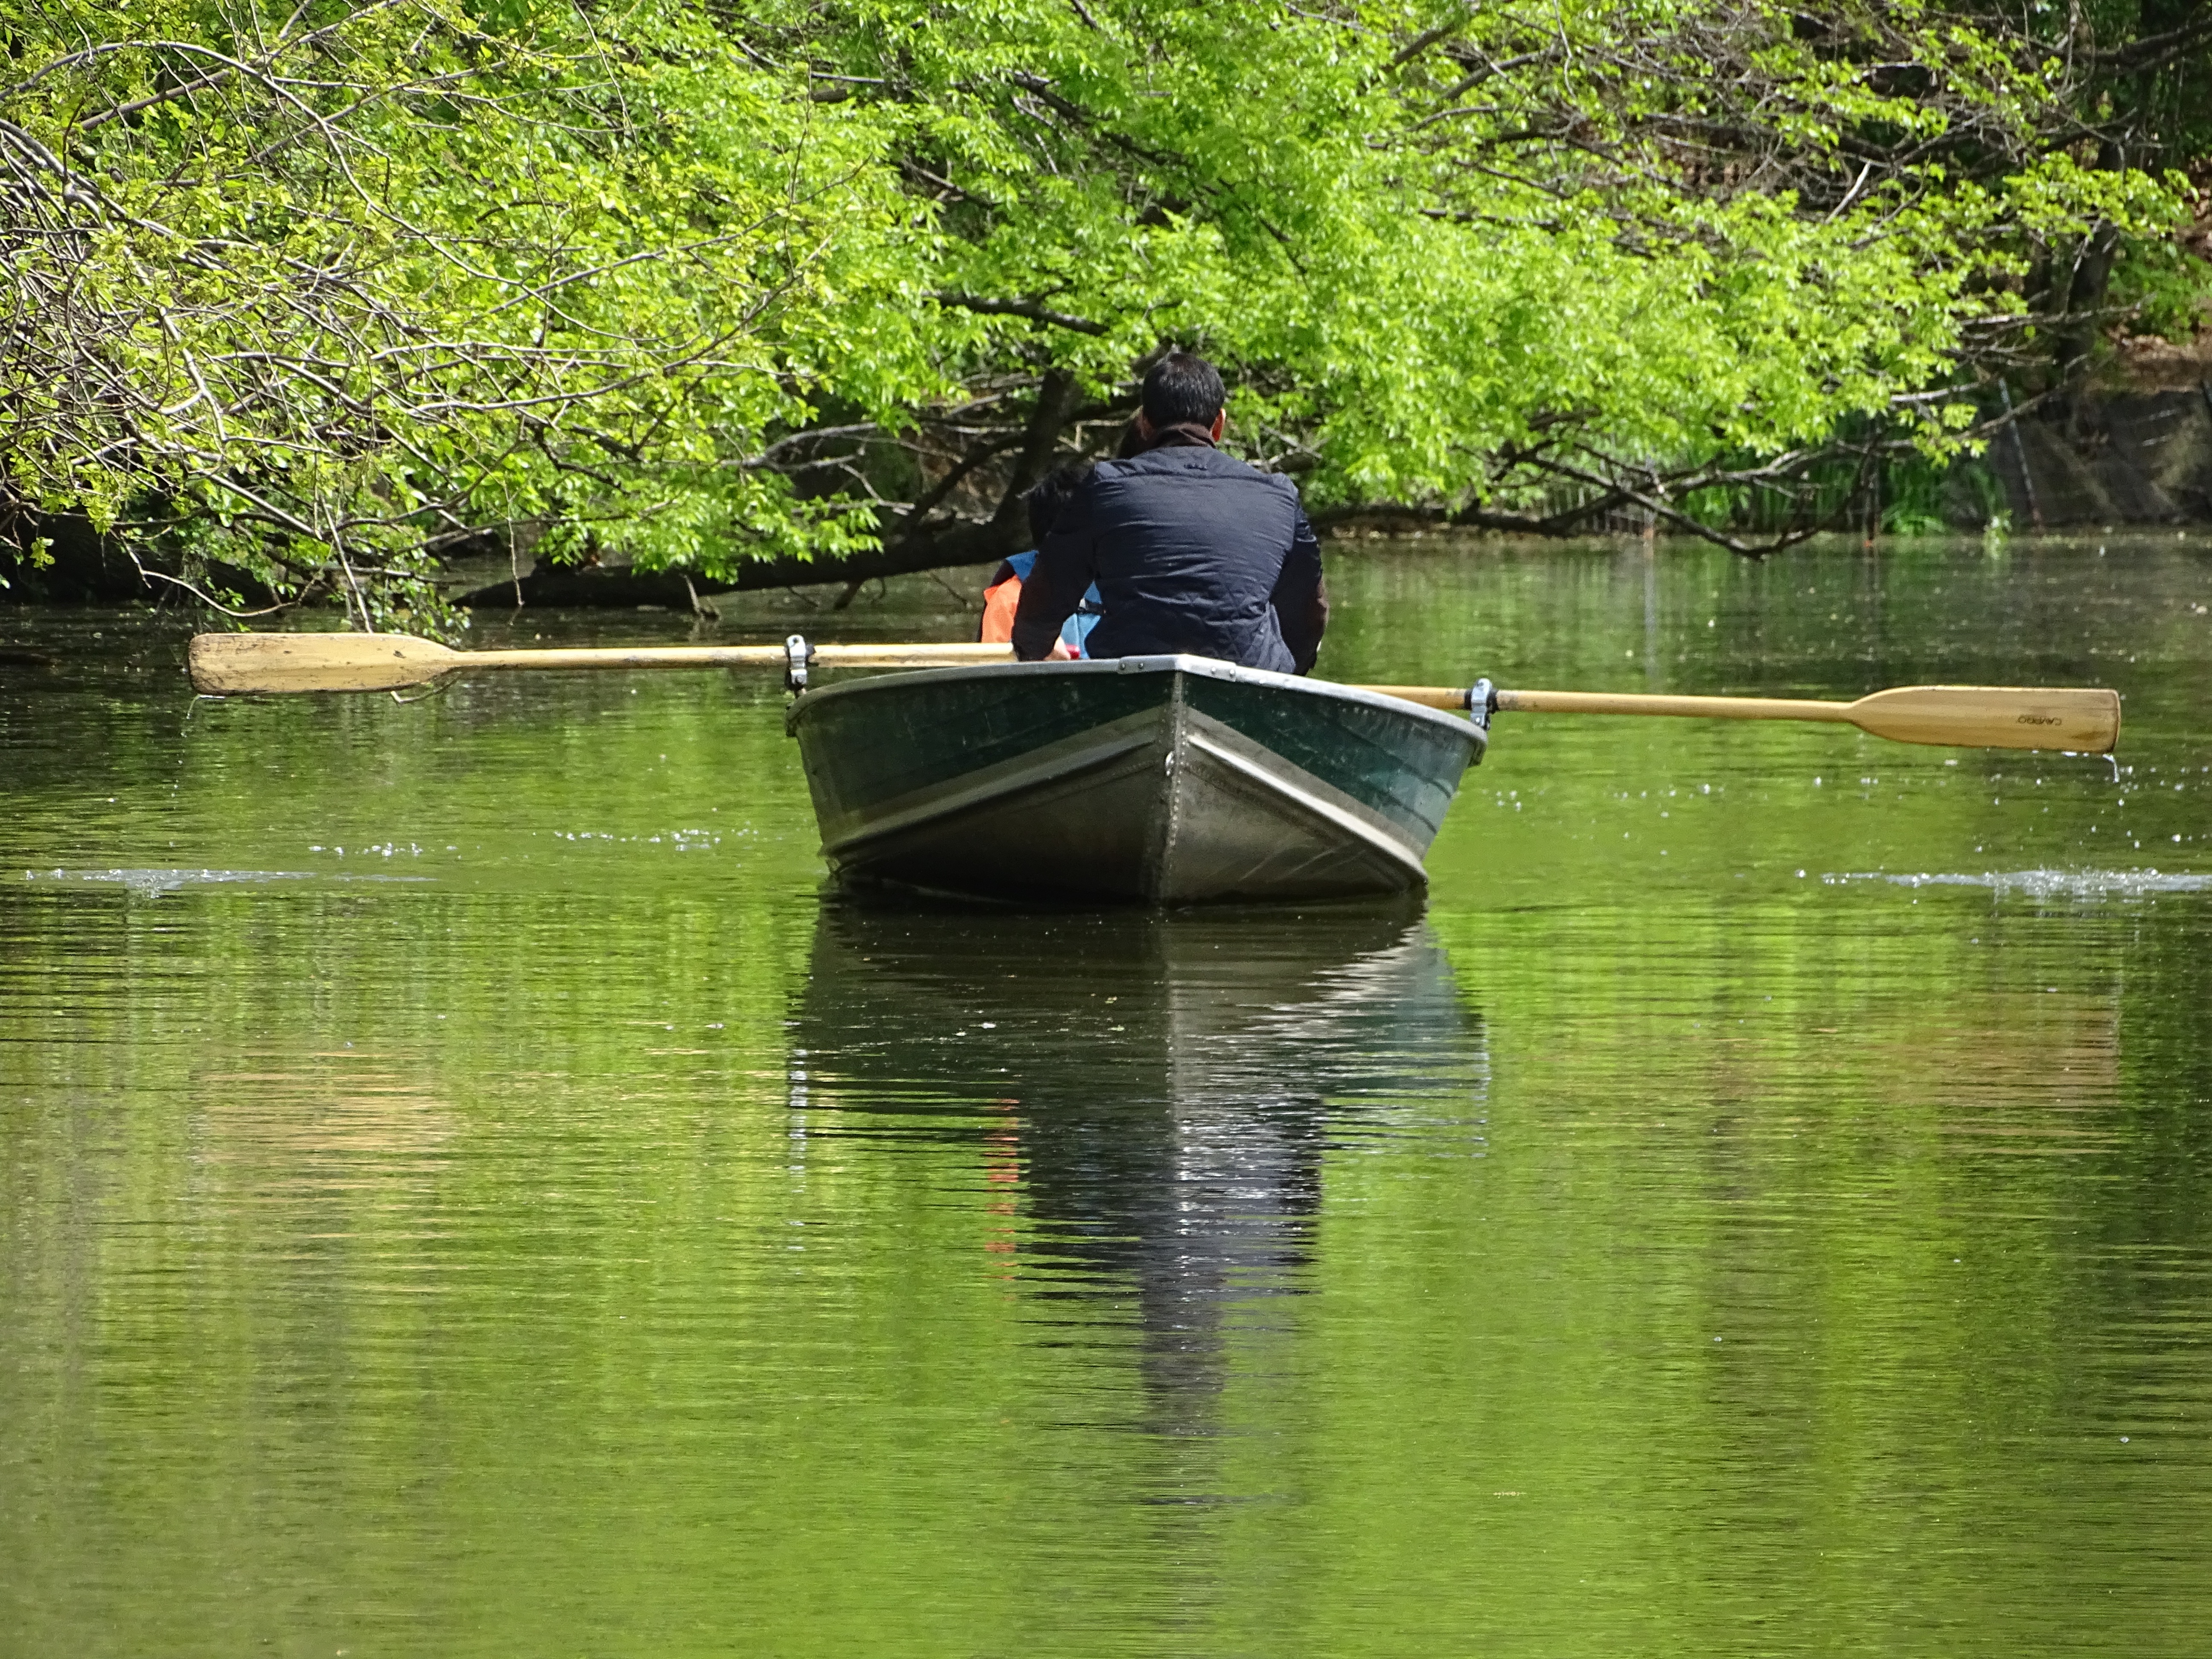
water, boat, lake, river, canoe, pond, paddle, reflection, vehicle, reservoir, waterway, boating, fish pond, watercraft rowing, bayou